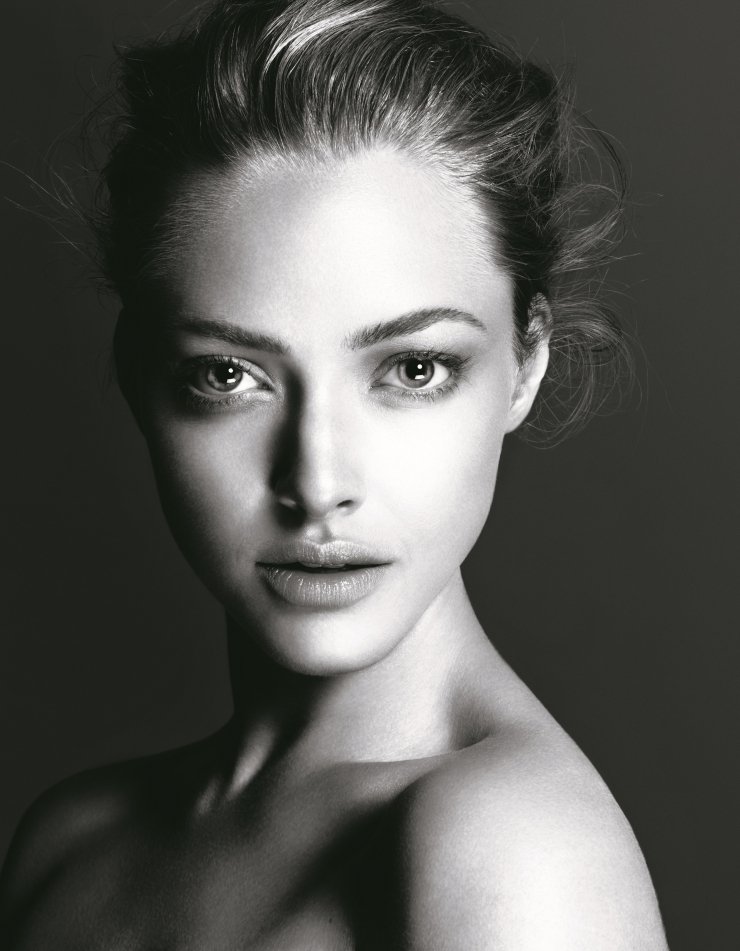
Portrait style: Real Portrait